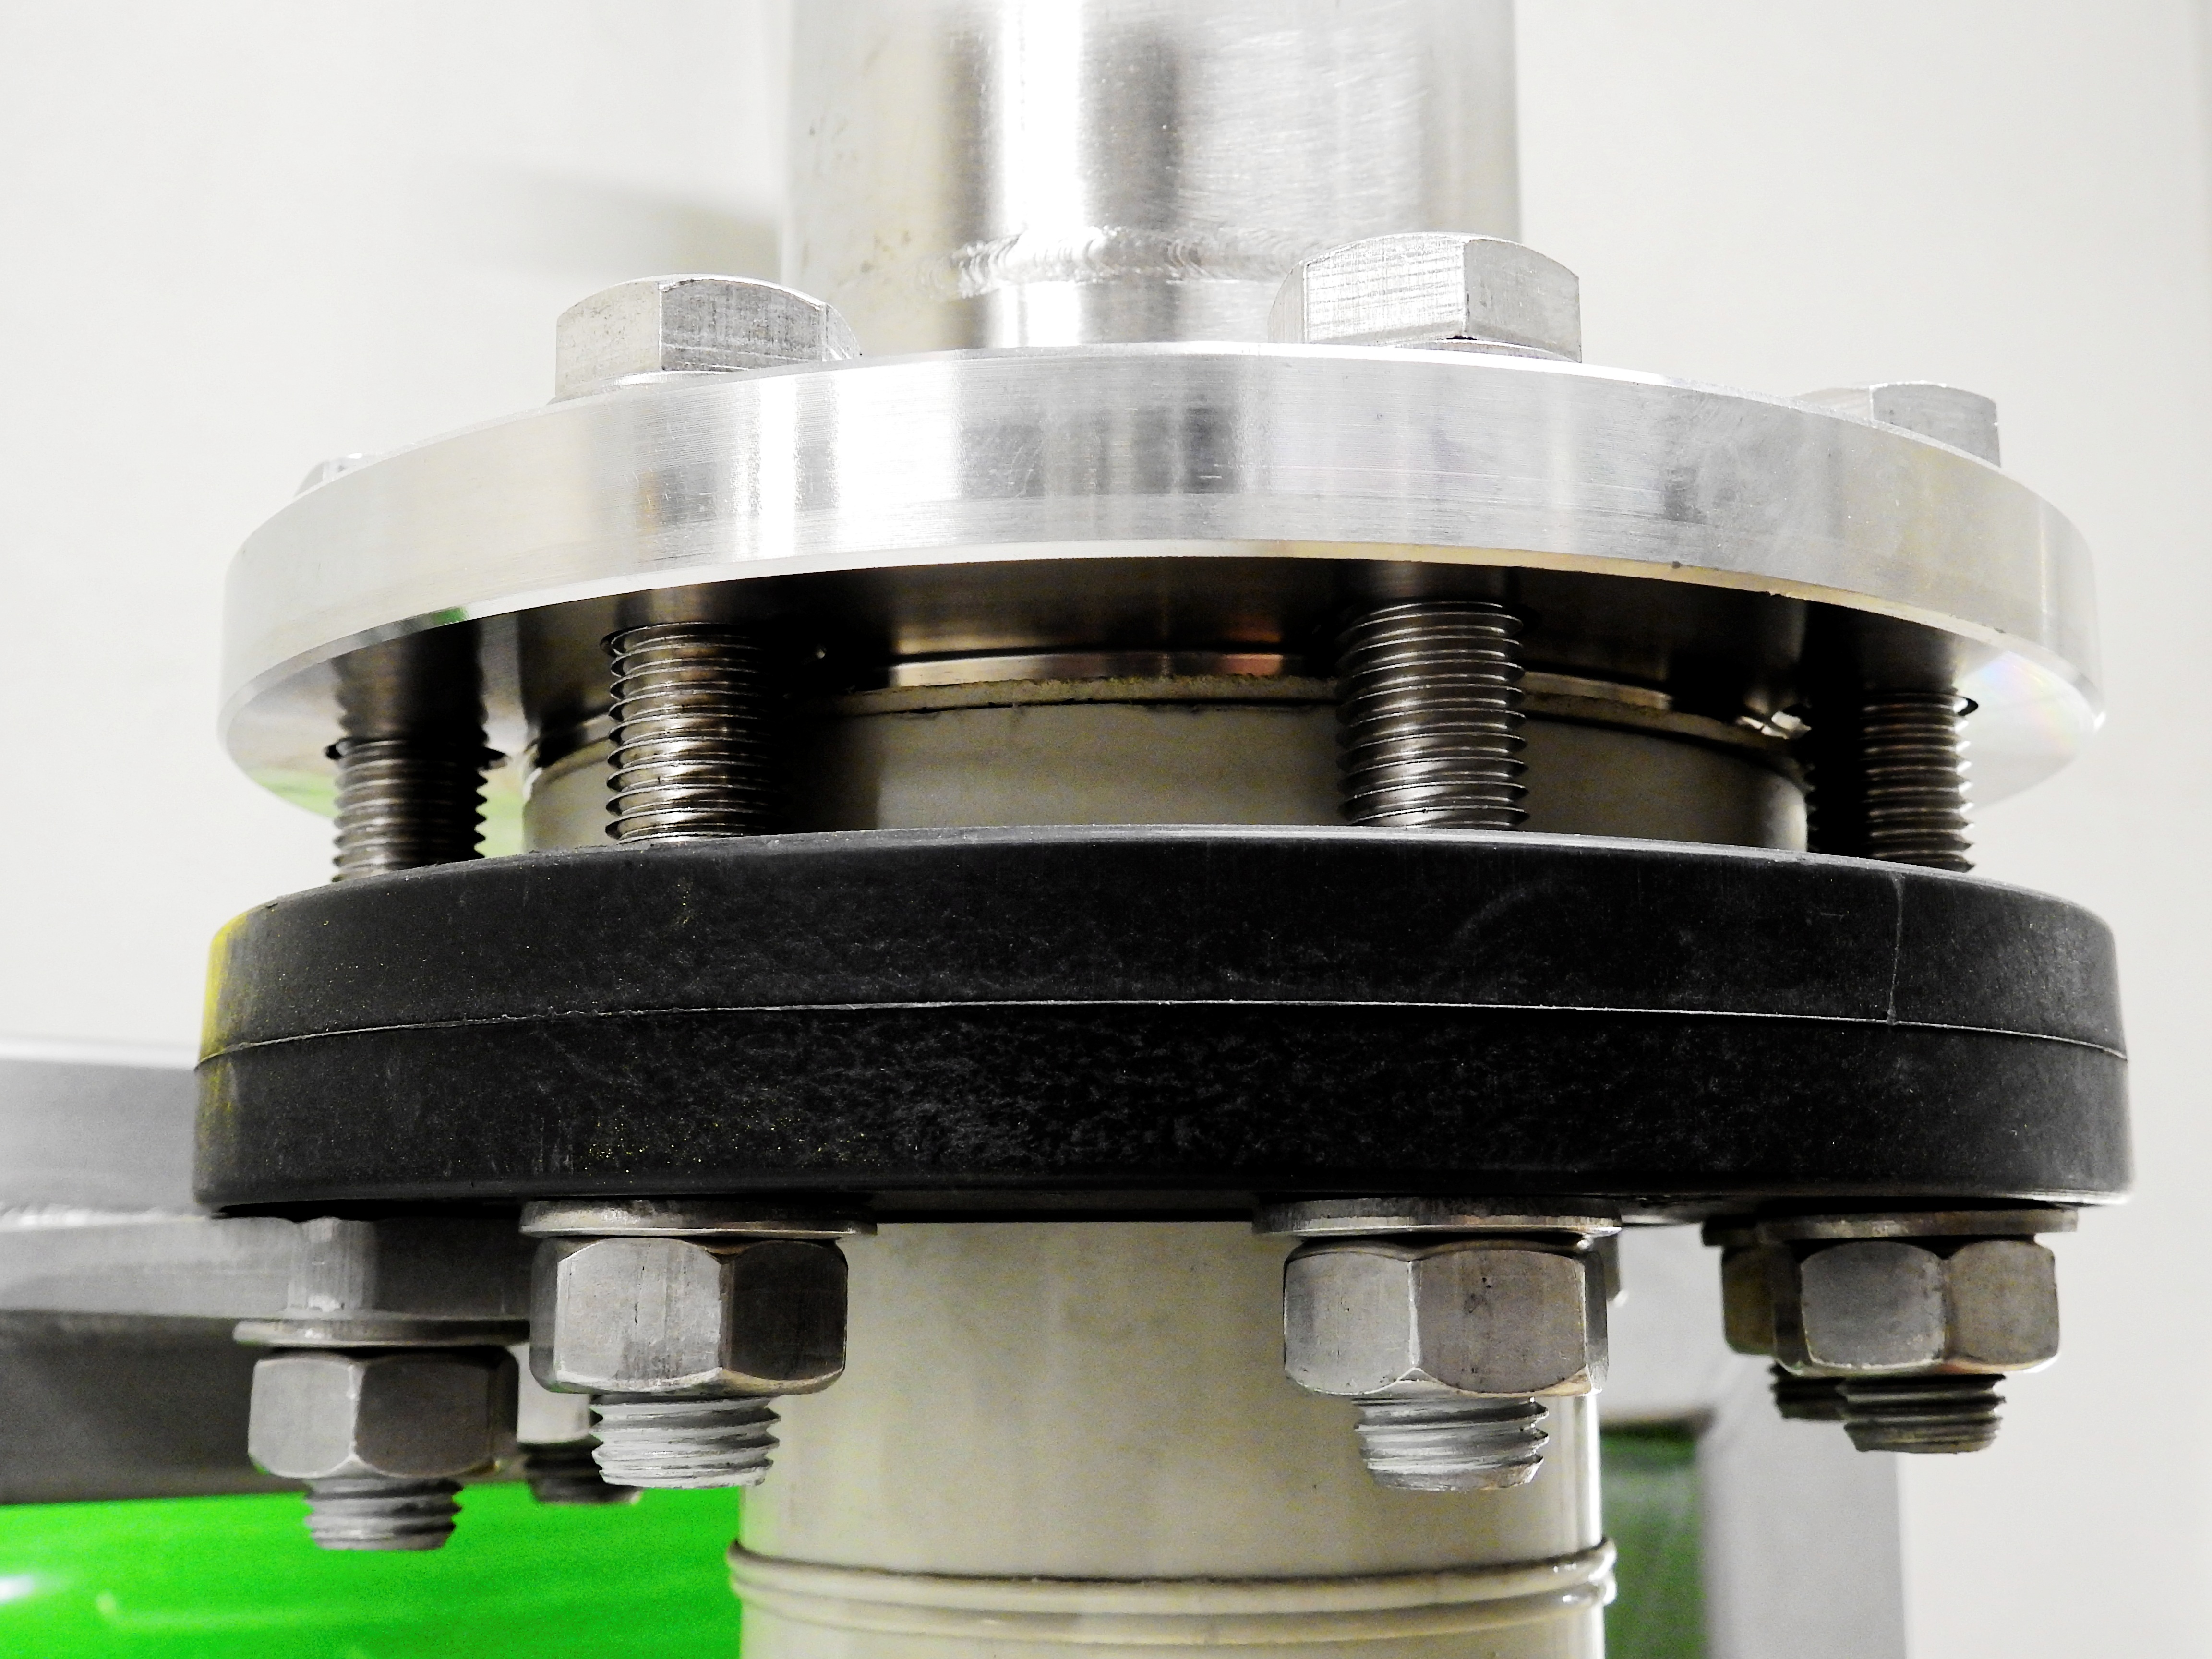
technology, tube, metal, industry, screw, stainless steel, product, connection, sleeve, flange, automotive engine part, anlagentechnik